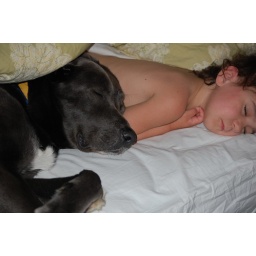
dog decided to jump up in bed and take a nap as well